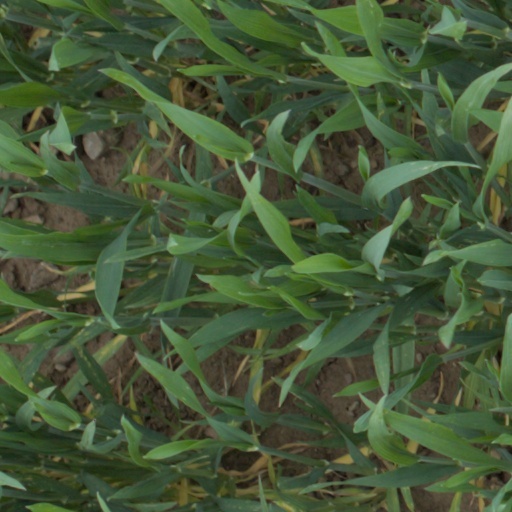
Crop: wheat